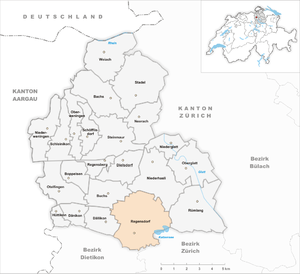
Regensdorf est une ville et une commune suisse du canton de Zurich, située dans le district de Dielsdorf.